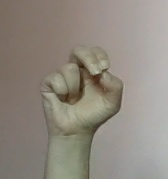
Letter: gaaf